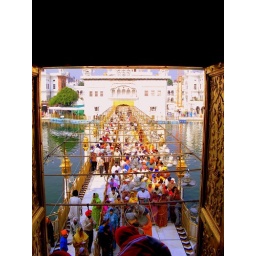
a view from the window of golden temple... camera wasnt allowed over thr.. however i couldnt resist...